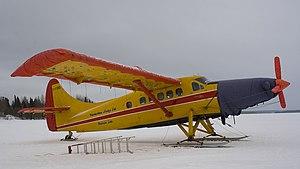
Avion De Havilland «Otter» bien emmitouflé pour coucher dehors, sur le lac Mistassini, à Mistissini, Québec.De Havilland"
Le de Havilland Canada DHC-3, aussi connu sous le nom de « Otter » est un avion monoplan.